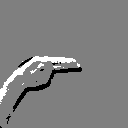
ASL letter: h